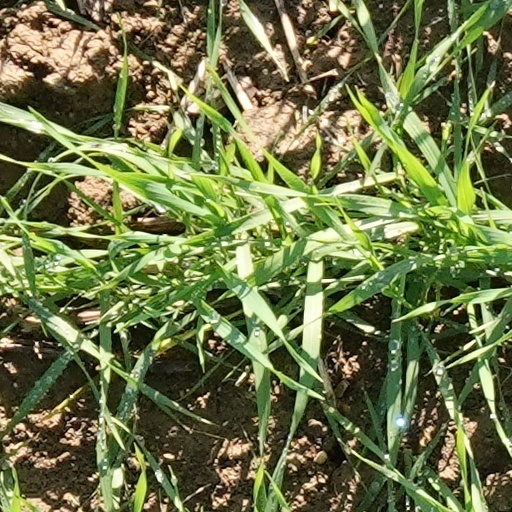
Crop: wheat